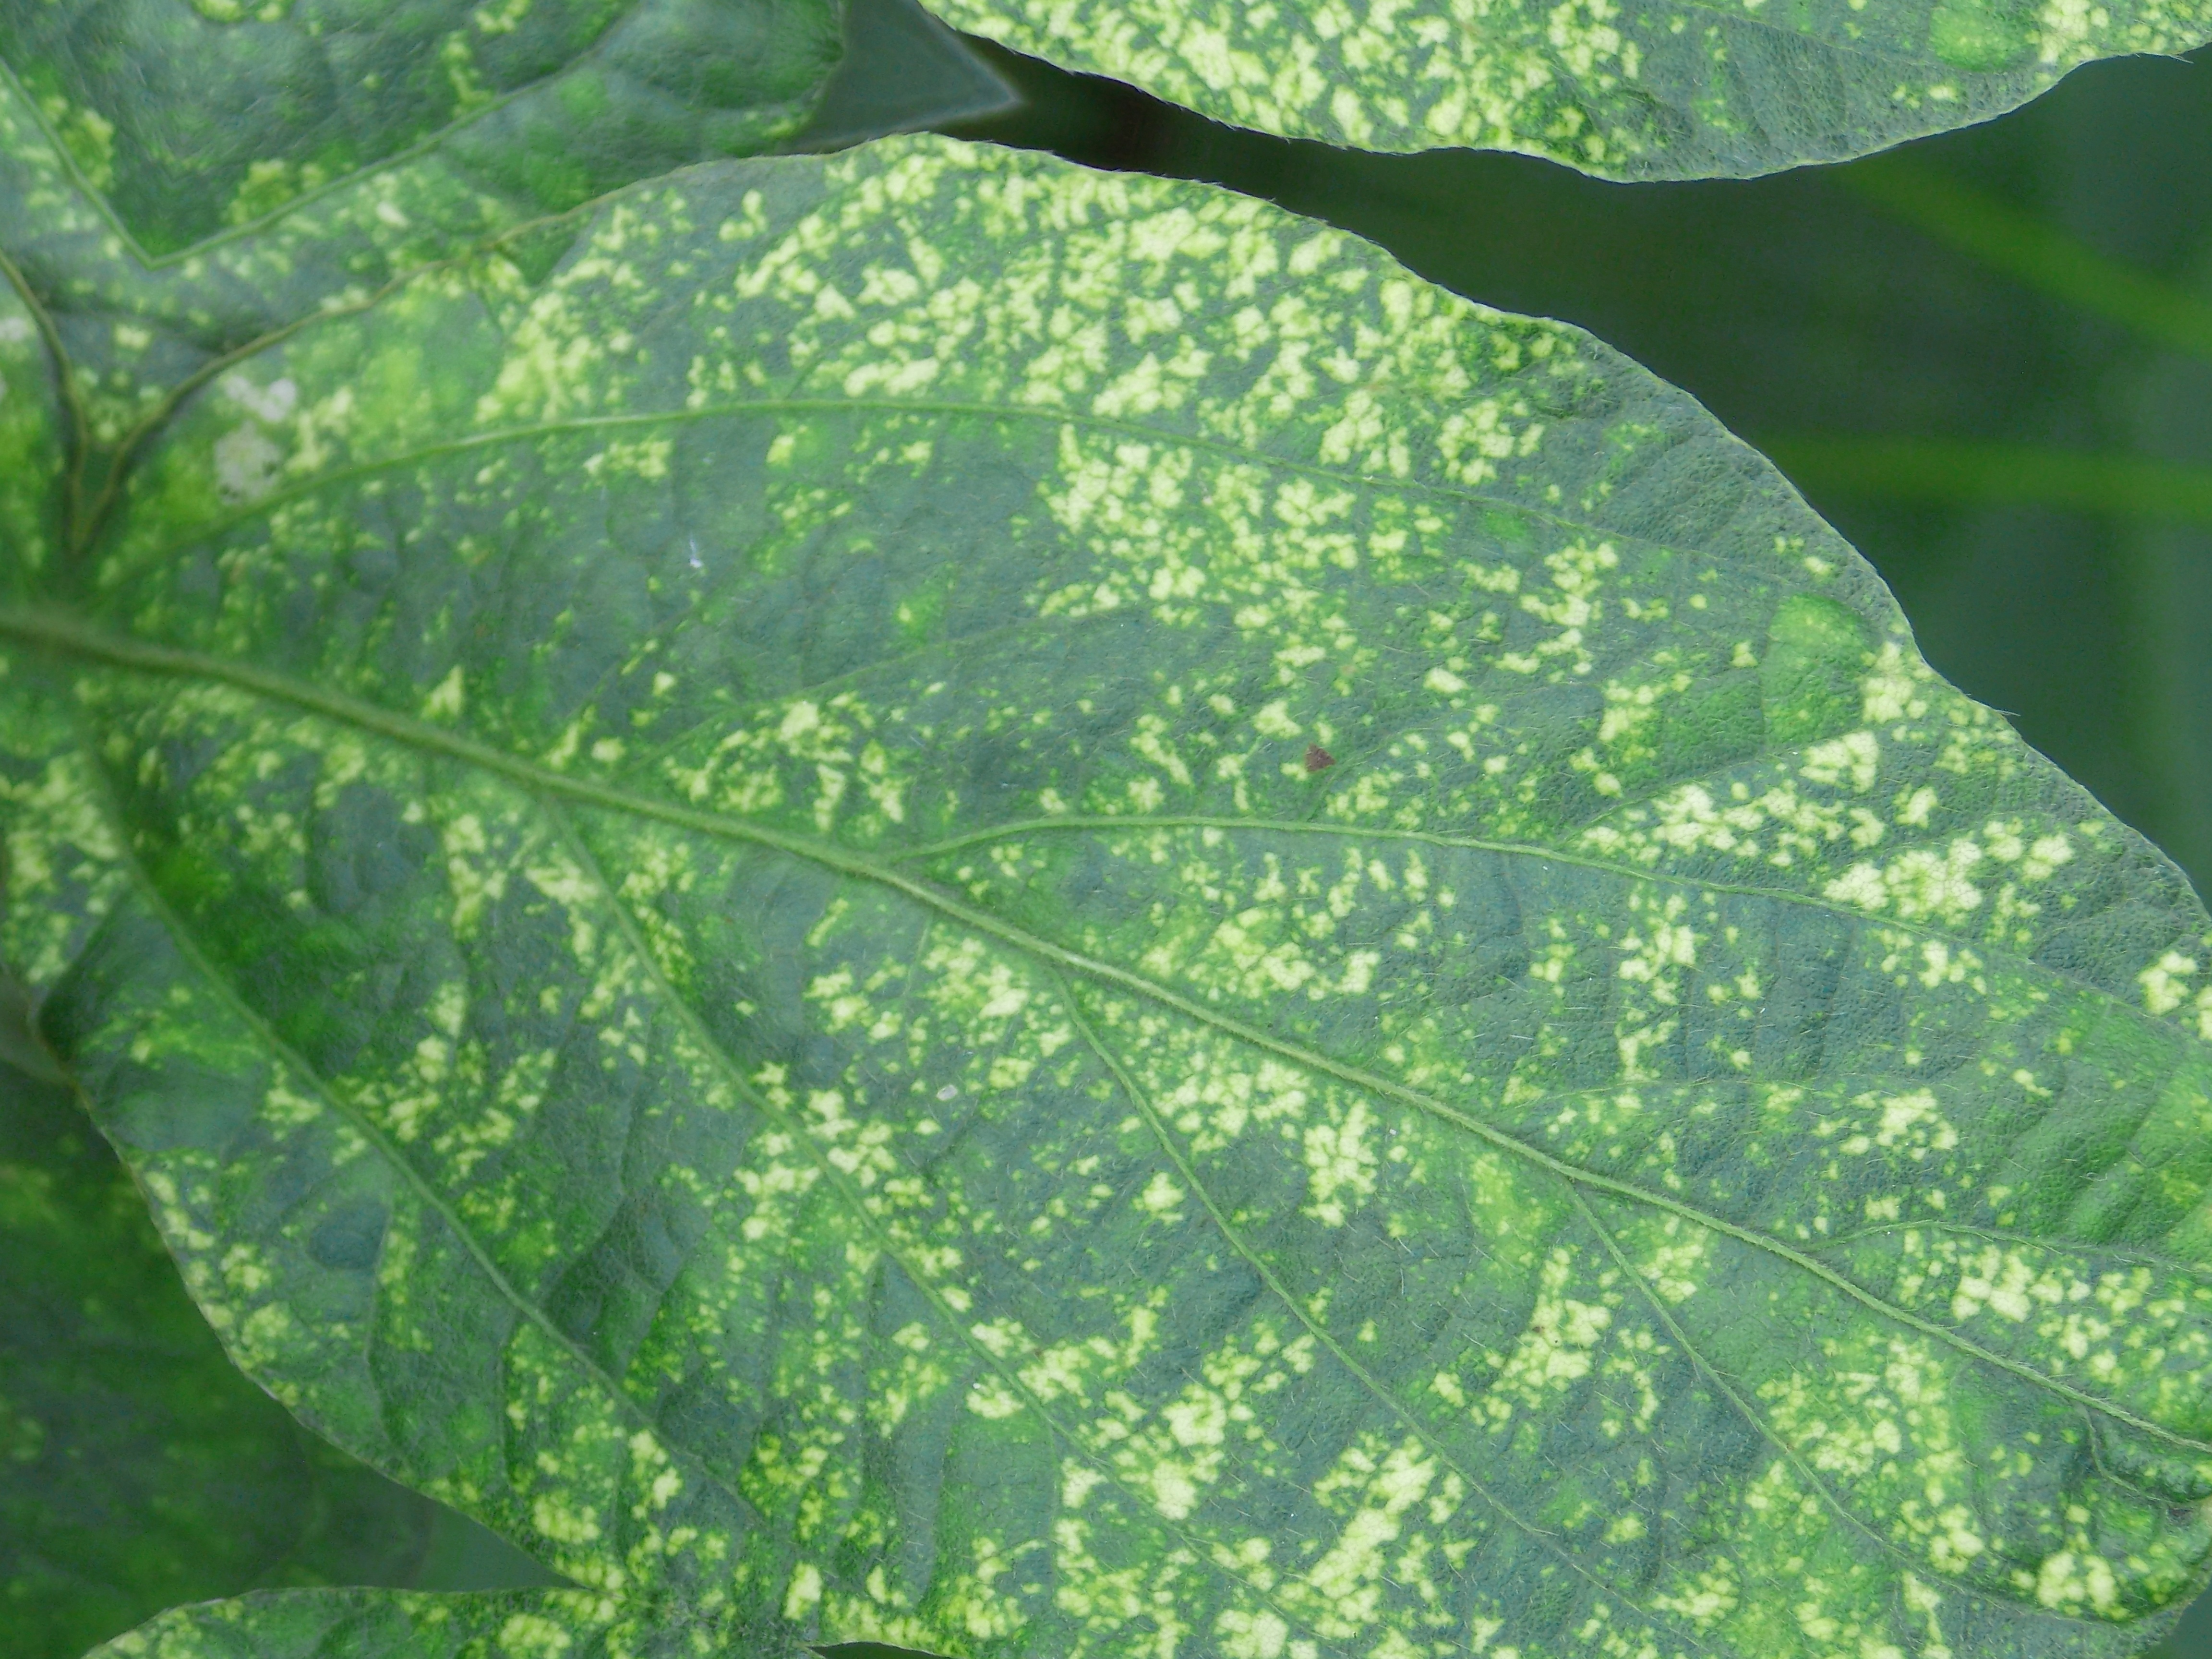
Label: Disease